Question: When was it shot?
Tambaya: Da yaushe aka ɗauka?
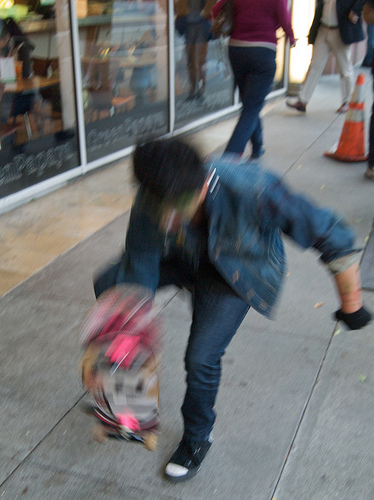
Answer: Daytime.
Amsa: Da rana.